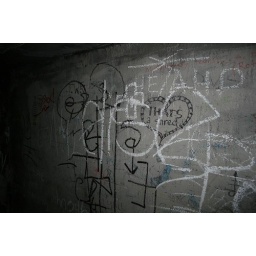
This room was in a old stone house in Forest park This room was in a old stone house in Forest park